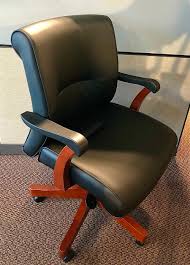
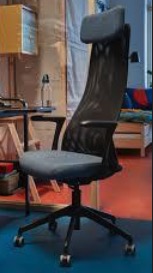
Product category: items_chair
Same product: no